Sarnath Museum

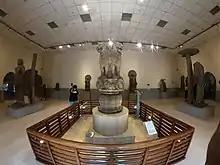
Inside view of the museum, with the Lion Capital of Ashoka at the center, and the Bala Bodhisattva to the left.

Sarnath has yielded a rich collection of sculptures, artefacts and edifices comprising numerous Buddha and Bodhisattva images and other ancient remains. Finest specimens of Buddhist art and other important remains have been housed at the museum.